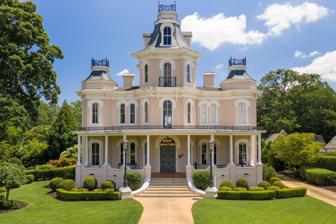
Building: Lanneau-Norwood House
Country: United States of America
Year built: 1877
Historic house in South Carolina, United States United States historic place Lanneau-Norwood House U.S. National Register of Historic Places Lanneau-Norwood House (2021) Show map of South Carolina Show map of the United States Location 411 Belmont Avenue, Greenville, South Carolina Coordinates 34°49′58″N 82°23′34″W / 34.83278°N 82.39278°W / 34.83278; -82.39278 Area 0.816 acres (0.330 ha) Built c. 1876 ( 1876 ) Architect Jacob W. Cagle Architectural style Second Empire MPS Greenville MRA NRHP reference No. 82003860 Added to NRHP July 1, 1982 The Lanneau-Norwood House ( Lanneau-Norwood-Funderburk House or "Alta Vista" ) is a historic, late 19th-century house on Belmont Avenue in Greenville, South Carolina . The house is an outstanding example of Second Empire architecture in the American South and is one of the last surviving Victorian -era homes in Greenville. The property was added to the National Register of Historic Places in 1982. History Charles Henry Lanneau The house was built c. 1876 by Jacob W. Cagle (1832–1910) for Charleston native and textile entrepreneur, Charles Henry Lanneau II (1834-1913). The grounds may be the site of the last Civil War skirmish in South Carolina, fought May 23, 1865, between Union cavalry and Greenville home guards . After returning from service in Hampton's Legion during the Civil War, Lanneau began his textile career as the bookkeeper for the Camperdown Mill. In 1882, Lanneau and Greenville attorney Thomas Quinton Donaldson organized Huguenot Mill, one of the first steam-powered textile mills in Upstate South Carolina . By 1888, Lanneau founded his own mill, Lanneau Manufacturing Company, on ten acres adjacent to his home. Engraving of Charles H. Lanneau House, 1892 Lanneau built the grand and fashionable residence on thirty-nine acres purchased from his sister, Sophie Lanneau Edwards, the widow of Rev. Peter Cuthbert Edwards, perhaps using money inherited from his first wife, Louisa (Lula) Williams Lanneau. A fire destroyed parts of the house in late 1883, and Lanneau rebuilt according to the original plan with slight modifications. Another fire in early 1892 left only brick walls standing, and Lanneau again rebuilt. Bankrupt by 1907, Lanneau sold the house for $12,000 to South Carolina banker and textile financier, John Wilkins Norwood, a relative by marriage. Norwood added plumbing, electricity, and a coal furnace and supplied the house with drapes, tapestries, and furniture suggested by decorators from Wanamaker's in New York. At Norwood's death in 1945, the house passed to his son-in-law and daughter, Claud Sapp and Frances Norwood Funderburk, and then to their son and daughter-in-law, George Norwood and Ann Downen Funderburk, who took special interest in the gardens. The house was owned by John Fulton and Rosalind Sebastian Mills from July 2012 to October 2021, then sold to the Jennings-Gresham family. Design The house is a 2 + 1 ⁄ 2 -story, brick Second Empire -style mansion with a Mansard roof . The symmetrical façade is divided into five sections, with projecting central and corner pavilions, and an octagonal tower that extends a half-story above the cornice line of the main block of the house. The front porch spans the full-width of the façade, and consists of slender posts with scrolled brackets. Also on the property are a brick garage, a small greenhouse, and a two-room, one-story brick servants' quarters with a gable roof . The house was originally at the center of the area now known as Alta Vista, facing McDaniel Avenue with a long, curved driveway that extended from the corner of Crescent Avenue to McIver Street. The property included a barn with livestock and fields that were planted with corn, butter beans, and spinach. In 1977, a granddaughter of J. W. Norwood commissioned a dollhouse replica on a 1:12 scale. Construction of Lanneau-Norwood House Lanneau-Norwood House, May 1913 Lanneau-Norwood-Funderburk House, May 1981 Carriage House and Garage Capt. Jacob W. Cagle, Architect and Builder John Wilkins Norwood Claud Sapp Funderburk References